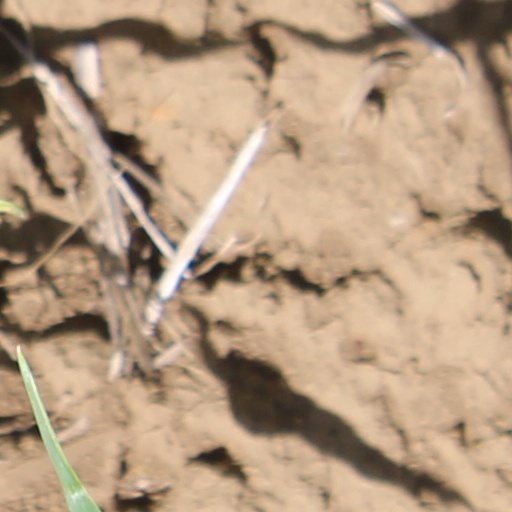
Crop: wheat